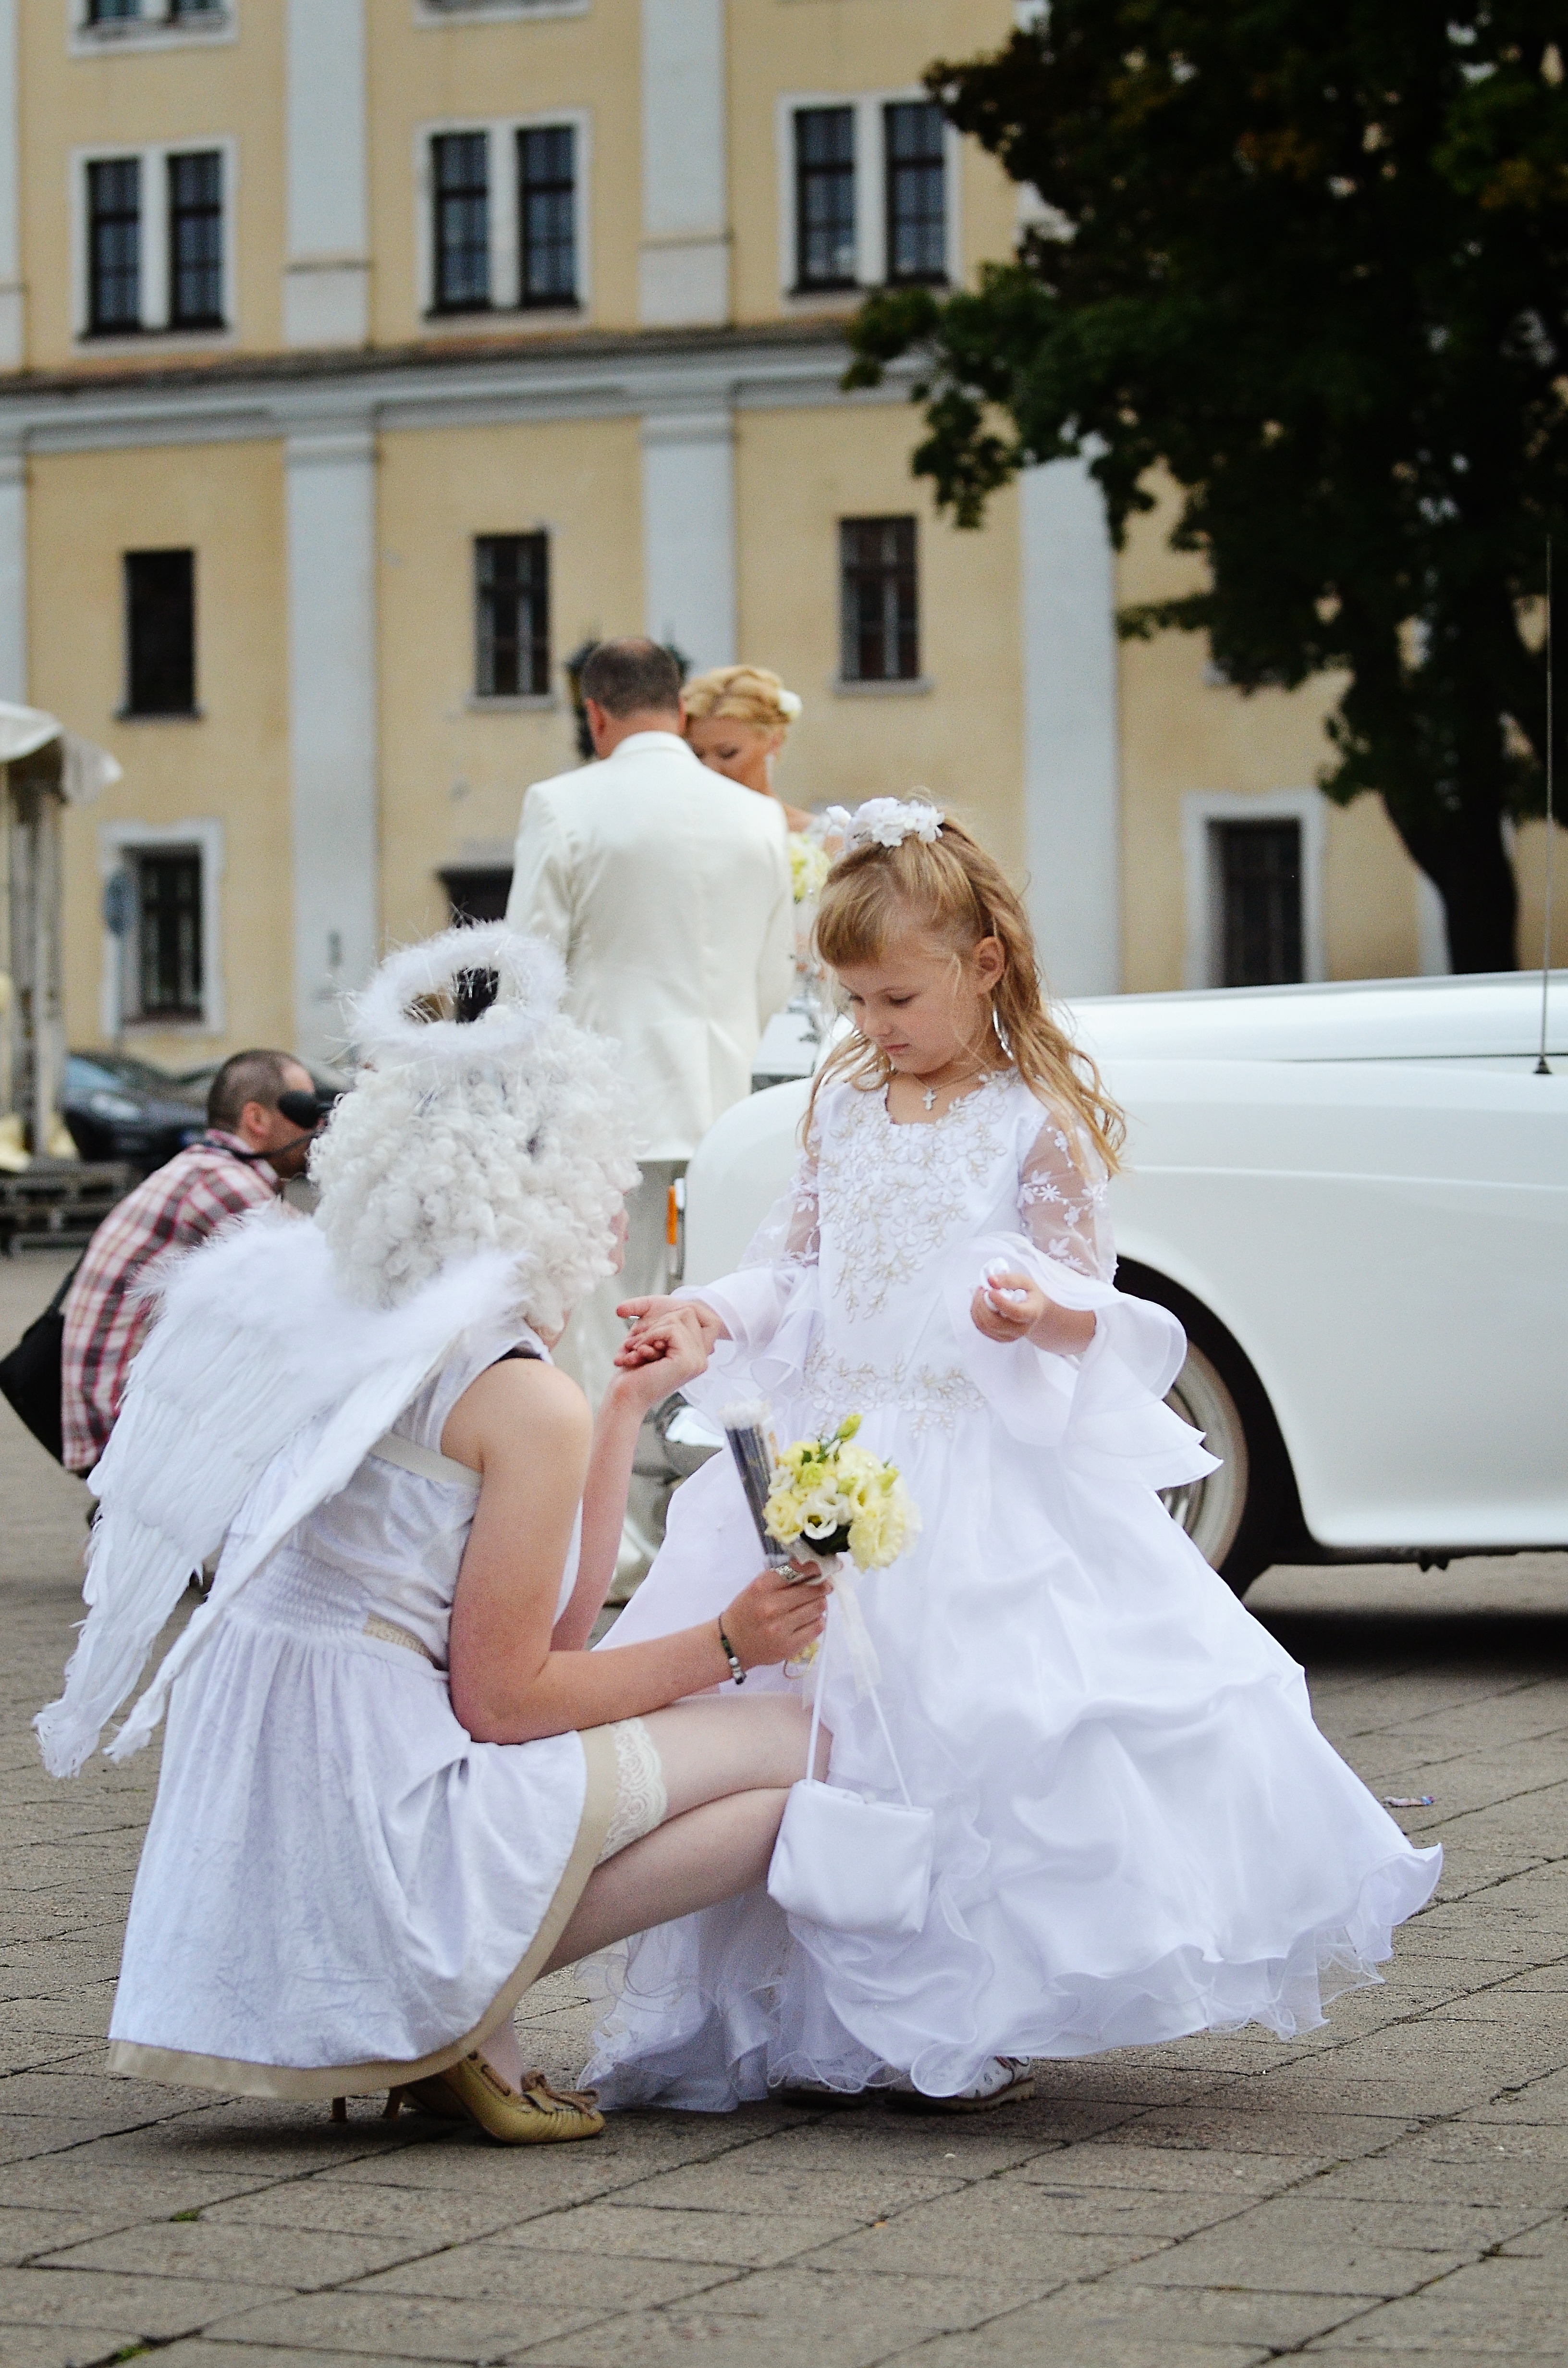
man, silhouette, person, wing, woman, white, cute, child, wedding, wedding dress, bride, groom, marriage, angel, ceremony, dress, photograph, beautiful, gown, bridal clothing